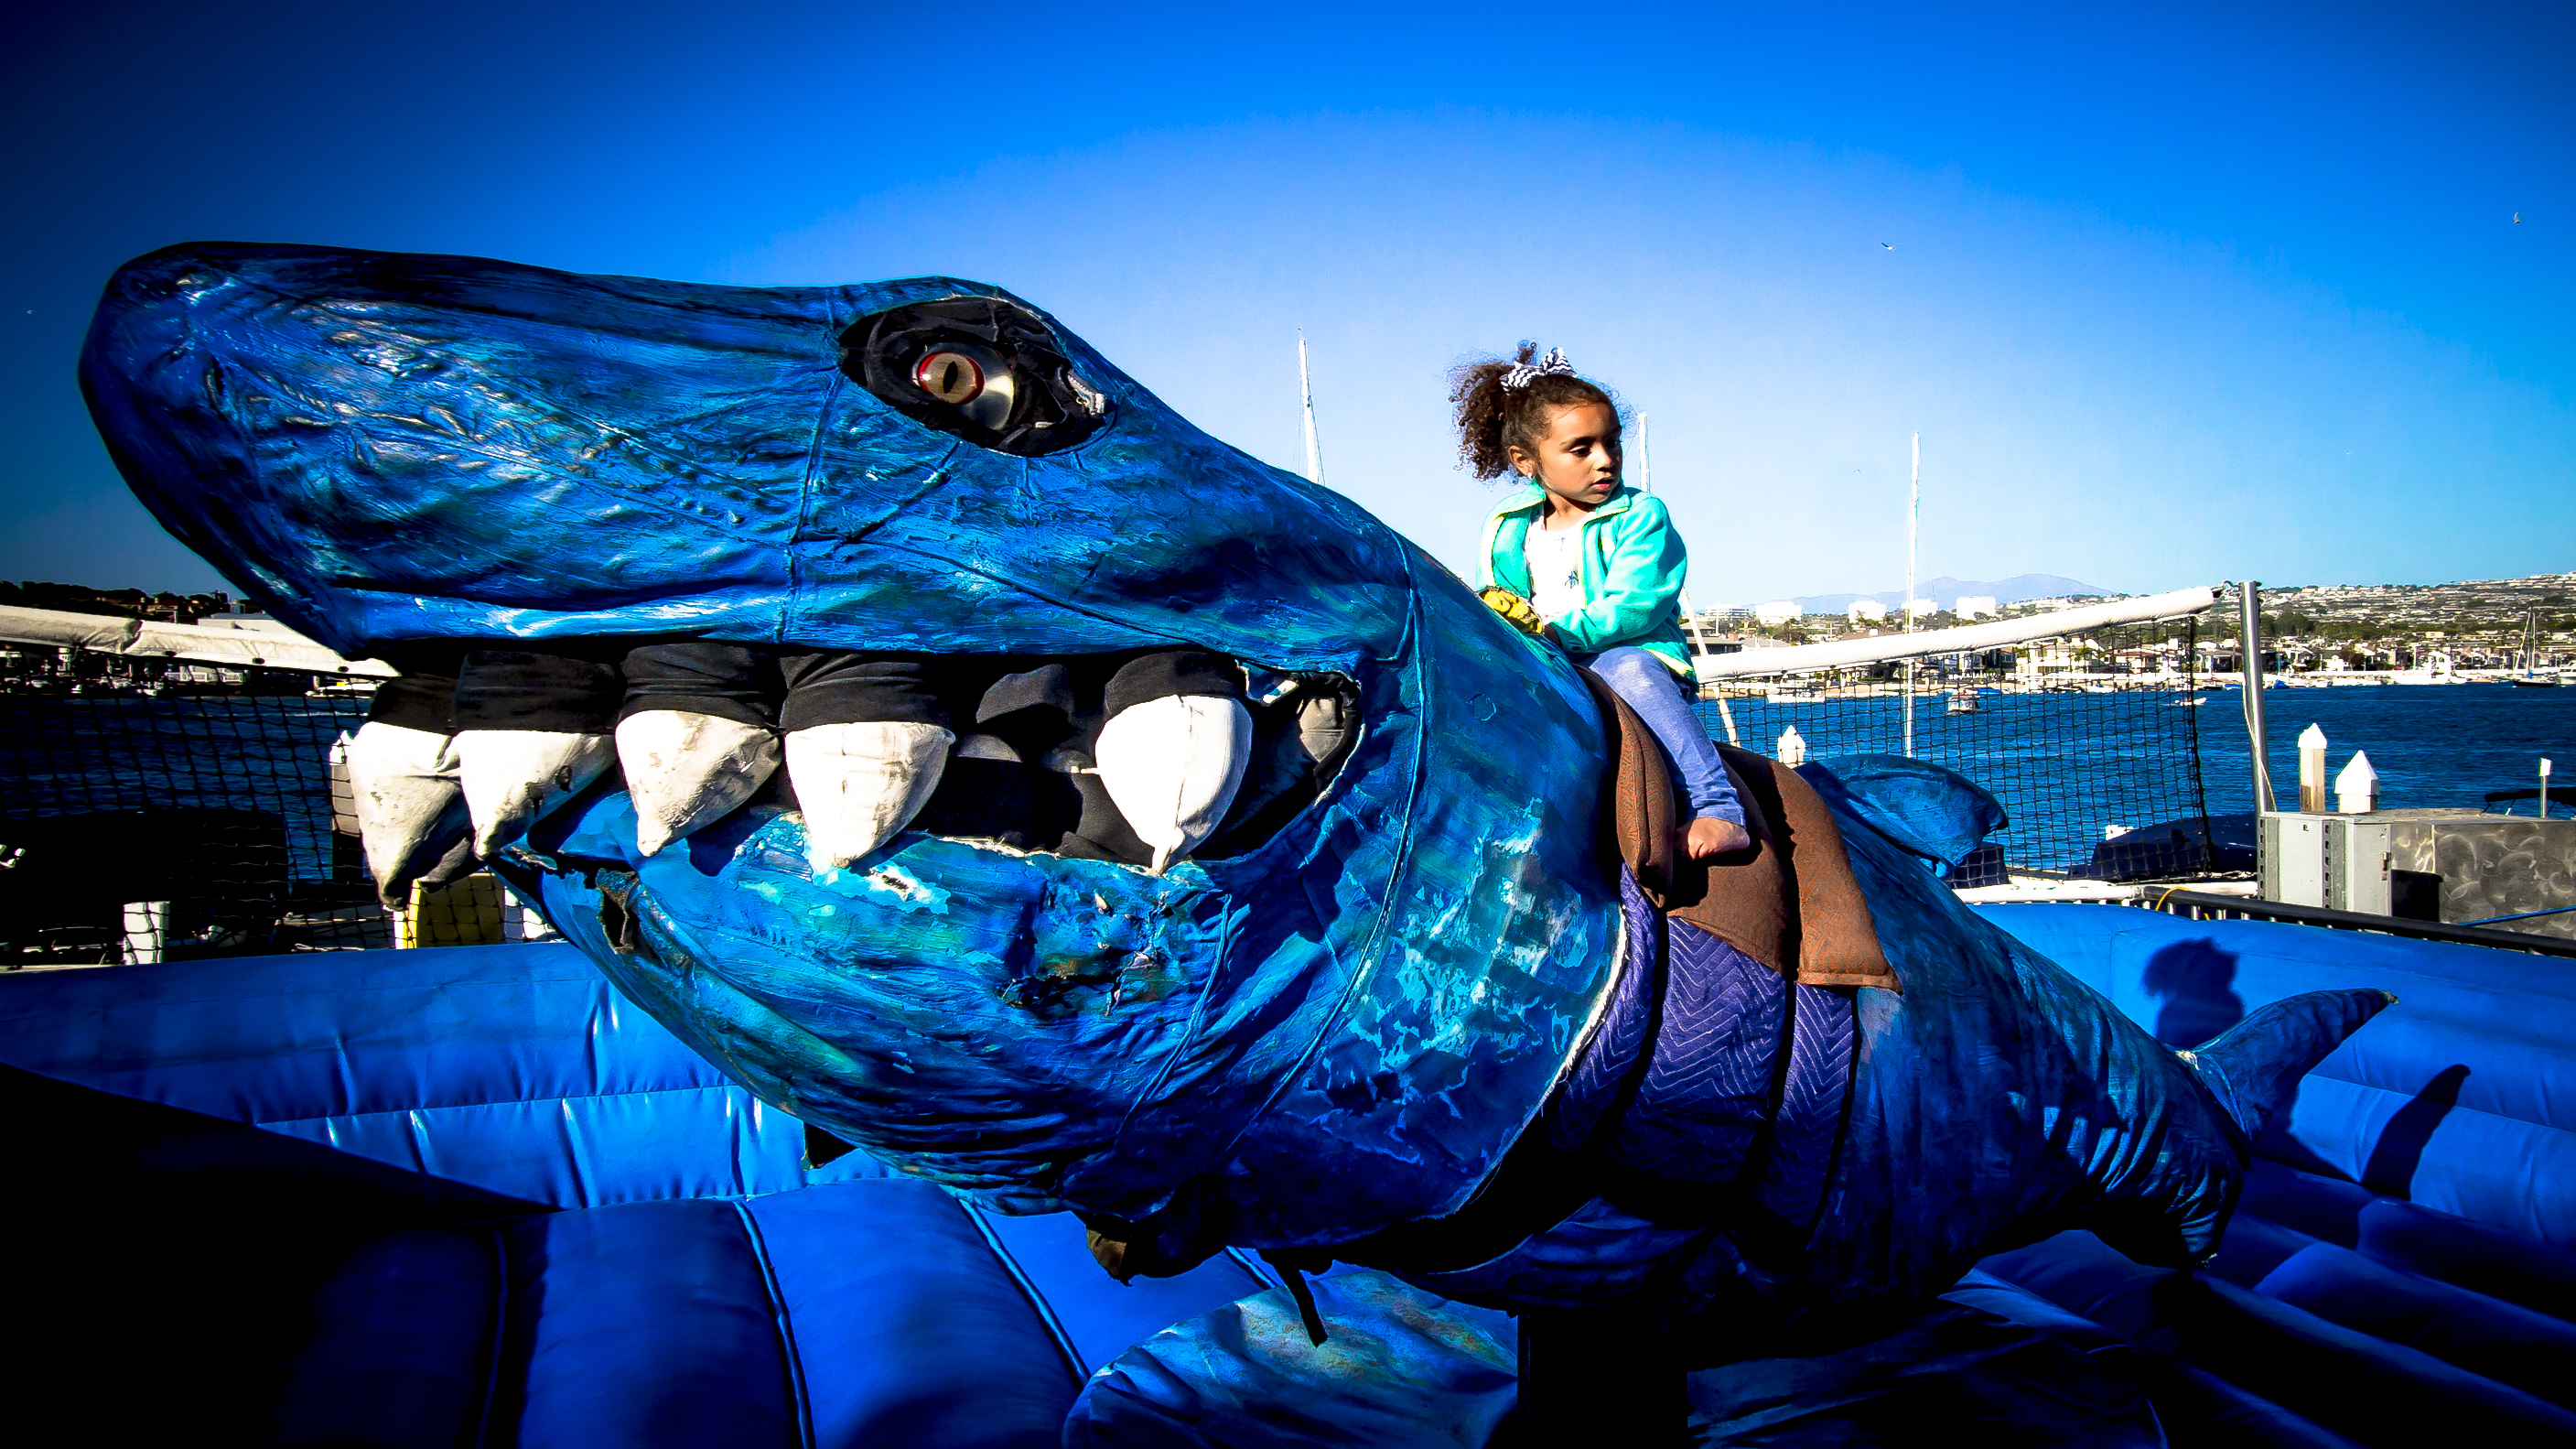
girl, game, cute, action, park, child, blue, shark, bull, riding, family, creativecommons, scary, fun, amusement, screenshot, computer wallpaper